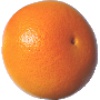
Label: pink_grapefruit